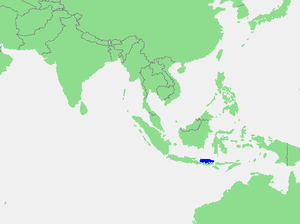
Ce tableau liste toutes les mers du monde que l'Organisation hydrographique internationale reconnaît comme telles dans sa publication S-23 Limites des océans et des mers. Dans cette publication tous les mers et océans ont un numéro d'identification, et on y trouve une description littéraire précise de leurs limites. Ces numéros d'identification sont ceux qui ordonnent cette table.
La mer de Bali est une mer située au nord de l'île de Bali et au sud des îles Kangean dans l'archipel indonésien. Cette mer communique à l'est et au nord-est avec la mer de Flores et par le détroit de Madura avec la mer de Java.